Ministry of Defense (Turkmenistan)

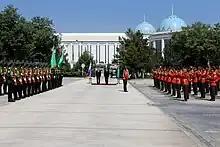
A welcoming ceremony for Sergey Shoigu at the Turkmen defence ministry.

Based on the Soviet model, the House of Officers is the main cultural center of the military designed to improve Civil–military relations. It is the equivalent to Military officers' clubs in the United States. Concerts of military ensembles such as the "Merdana nesiller" Ensemble, the "Göreldeli" Military Band and the "Sherhet Ovazlara" Ensemble of the State Border Service have performed at the House of Officers. The house hosts receptions on holidays such as Defender of the Fatherland Day and Independence Day. A special attraction of the House of Officers is the Museum of Military Glory, where numerous exhibits tell a history of Turkmen military history since the time of Oguz Khan. The building also has a stationary full-time professional television studio that prepares weekly television shows on the Altyn Asyr and Ovaz channels. It frequently hosts guests from the Military Institute and the military school.